List of Riverdale characters

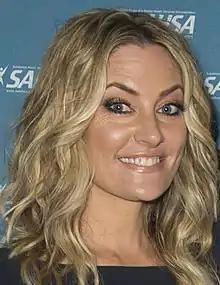
Mädchen Amick

Josephine "Josie" McCoy (portrayed by Ashleigh Murray) is the daughter of Myles and Sierra McCoy.